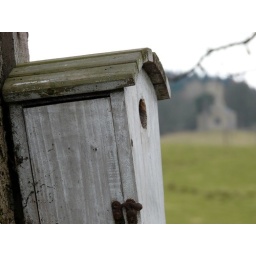
make a little bird house in your soul...